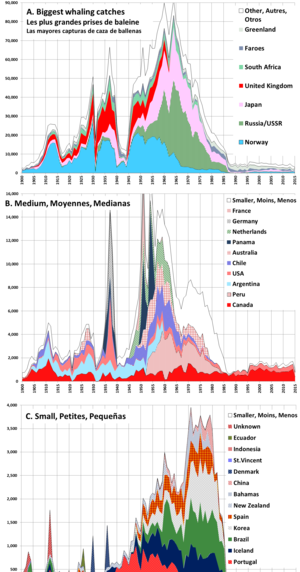
Baleines capturées, par pays et année 1900-2015 Español: Ballenas capturadas, por país y año 1900-2015